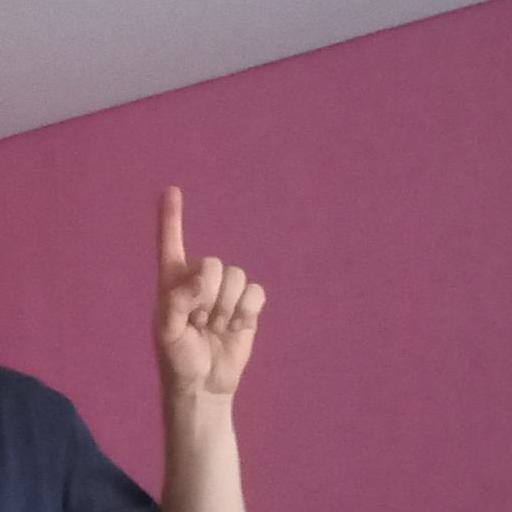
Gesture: one